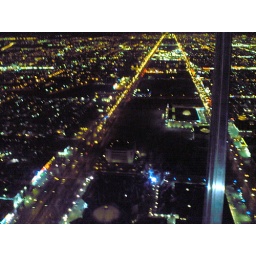
from the top of the kingdom tower the sky bridge over Riyadh south view